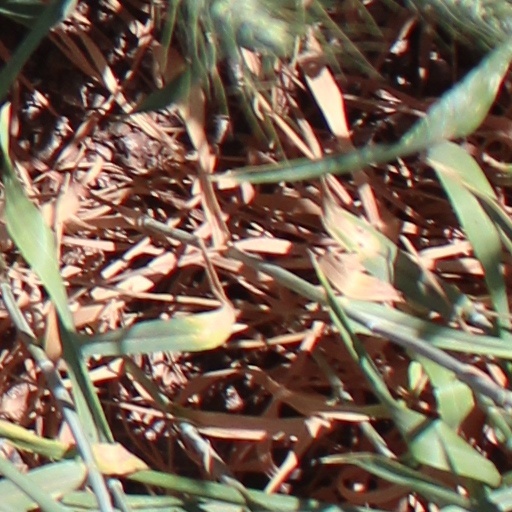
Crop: wheat